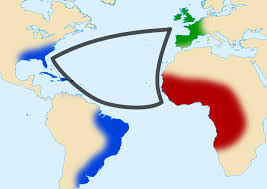
Nataal bii gis naa ci biir nataal ay wirgo soon, vert ak ruus ak weex ak ñuul.